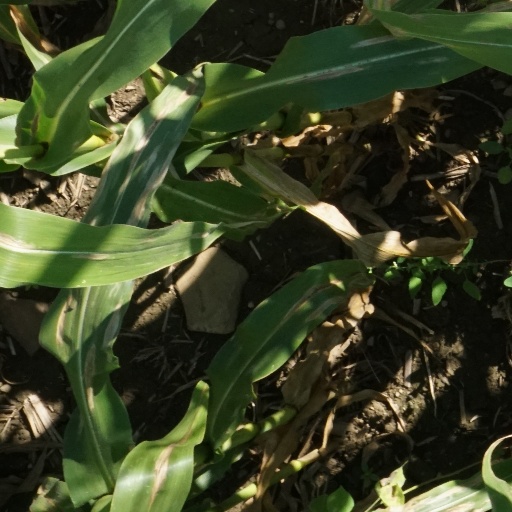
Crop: maize; corn